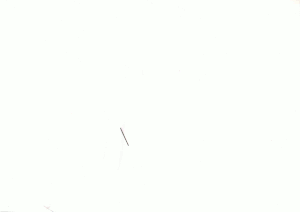
Graffiti marin situé sur la façade ouest de l'église de saint germain sur ay
Saint-Germain-sur-Ay est une commune française, située dans le département de la Manche en région Normandie, peuplée de 909 habitants.
L'église Saint-Germain est située à Saint-Germain-sur-Ay dans le département français de la Manche. Elle date du XIIᵉ siècle et fait l'objet, avec son cimetière, d'une inscription au titre des monuments historiques par arrêté du 12 août 1946.